Joe Biden classified documents incident

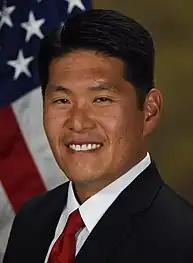
Robert K Hur was appointed as special counsel to oversee the investigation by Attorney General Merrick Garland on January 12, 2023.

On January24, 2023, it was reported that former vice president Mike Pence's attorney had notified the Department of Justice that documents marked classified had been found at Pence's Indiana residence. Pence's attorney's letter said he had hired "outside counsel with experience in handling classified documents" to review records kept at his residence, following the revelations regarding classified documents being found at Biden's residence. The letter said that these documents appeared to have been "inadvertently boxed and transported to the personal home of the former vice president at the end of the last administration".